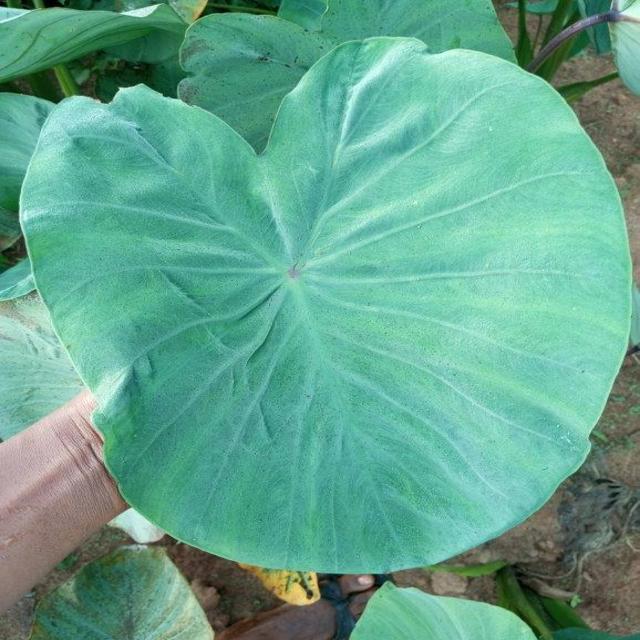
Label: Healthy